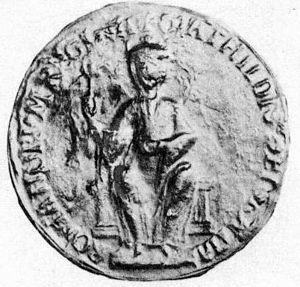
Mathilde l'Emperesse est une princesse de la maison de Normandie née vers le 7 février 1102, probablement à Sutton Courtenay dans l'Oxfordshire, et morte le 10 septembre 1167 à Rouen, en Normandie. Impératrice du Saint-Empire romain germanique, elle revendique le trône du royaume d'Angleterre contre Étienne de Blois. Leur lutte, une longue guerre civile surnommée « l'Anarchie », dure de 1135 à 1153.